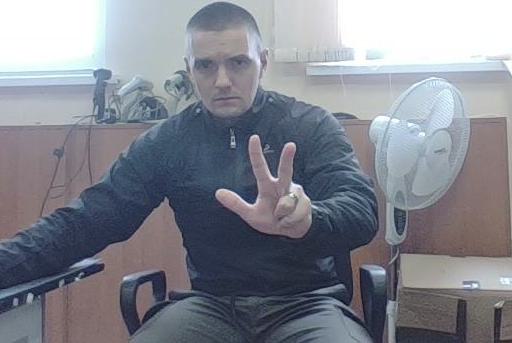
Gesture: three2